Contrade of Legnano

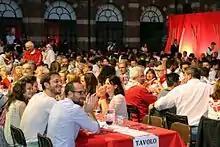
Propitiatory dinner in the Contrada San Magno for the Palio di Legnano 2015

The chatelaine, like the captain and the great prior, has a representative role in official ceremonies and has the task of participating in the organization of the contests in the contrada. The chatelaine, who are helped in their job by the great ladies, are united in the association ""Oratorio delle castellane"", which also unites the most non-regent chatelaine. The chatelaine, in all official ceremonies, wears a red cloak, while as a distinctive sign she has a medal and a parchment.